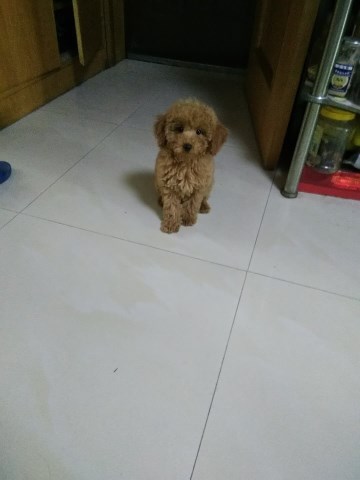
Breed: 7449-n000128-teddy